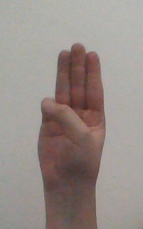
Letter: thaa